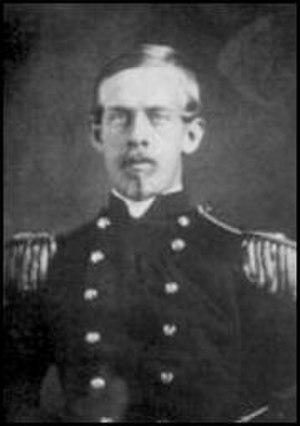
Nicholas Longworth Anderson est un officier de l'armée des États-Unis qui sert lors de la guerre de Sécession en tant que colonel du 6th Ohio Volunteer Infantry. Après la guerre de Sécession, il est nommé et confirmé aux brevets des grades de brigadier général et de major général des volontaires.